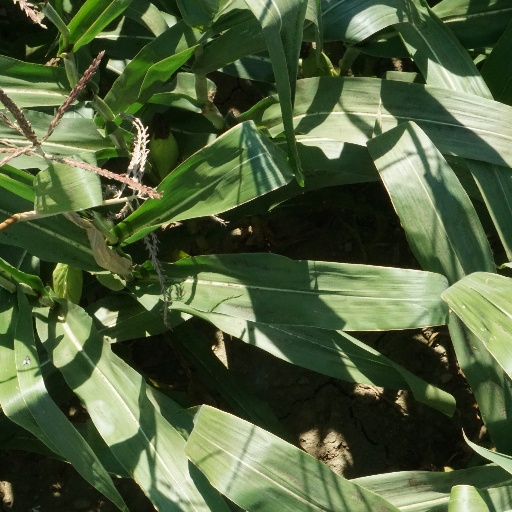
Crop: maize; corn